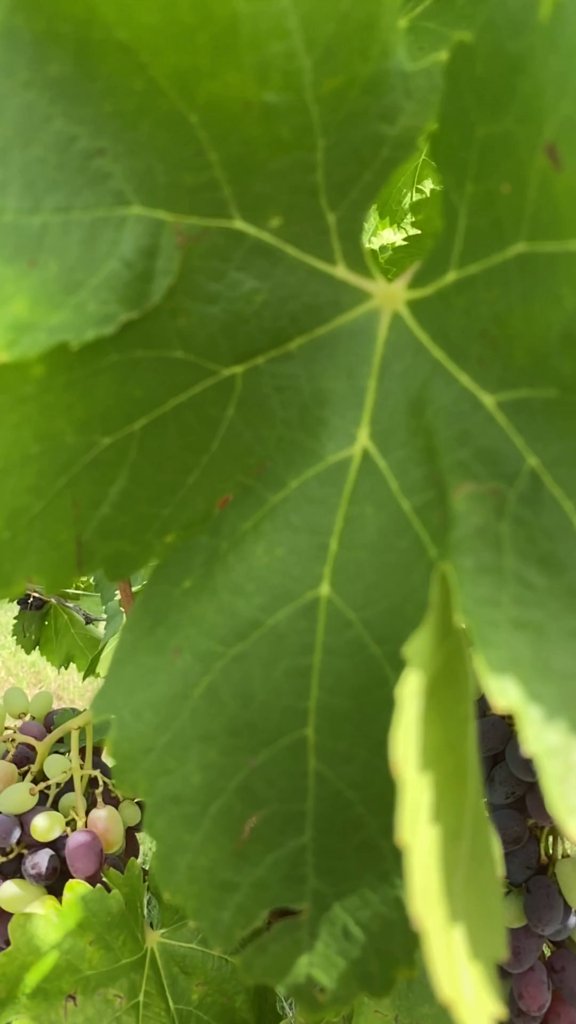
Berries visible: 34
Grape clusters: 2